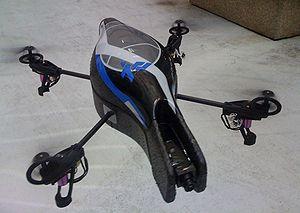
L’AR.Drone est un drone civil conçu par la société française Parrot SA.
Les drones sont des aéronefs sans pilote dont le pilotage est automatique ou télécommandé, à usage civil ou au profit des forces armées ou de sécurité — police, douane — d'un État. En fonction des capacités recherchées, leur masse varie de quelques grammes à plusieurs tonnes, et leur autonomie peut atteindre plusieurs dizaines d'heures.